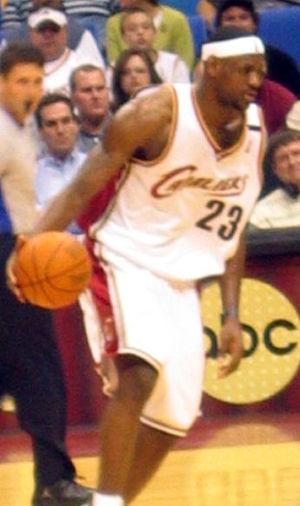
Cette page dresse une liste de personnalités nées au cours de l'année 1984 présentée dans l'ordre chronologique.
Le NBA All-Star Game 2006 s'est déroulé le dimanche 19 février dans le Toyota Center, le domicile des Rockets de Houston, à Houston au Texas. C'était la 55ᵉ édition du All-Star Game annuel. La chanson de thème fut conçue par le rappeur Chamillionaire, originaire de Houston, qui a composé une nouvelle version de son hit "Turn It Up". La Conférence Est fut victorieuse 122 à 120 sur l'Ouest grâce au tir habile de LeBron James et du travail d'équipe des quatre All-Stars des Pistons de Détroit. LeBron James et ses 21 ans, a marqué 29 points et saisi 6 rebonds, pour devenir le plus jeune joueur MVP. À la fin du match le score était nul, mais Dwyane Wade, qui a fini avec 20 points, a marqué son double-pas donnant la victoire à la Conférence Est. Tracy McGrady des Rockets de Houston a fini meilleur marqueur avec un total de 36 points. Les Pistons de Détroit ont égalé le record des Lakers de 1998 en envoyant quatre joueurs au All-Star game.